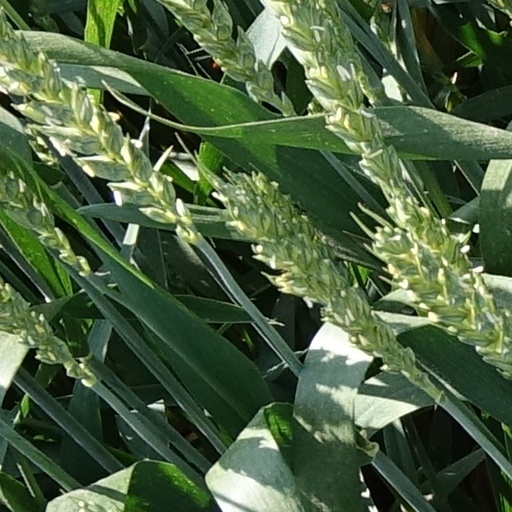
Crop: wheat